Answer in natural language. Consider the 3D positions of the objects in the scene and not just the 2D positions in the image. Is the centerpoint of  black shelving unit with two shelves (highlighted by a red box) at a higher height than wooden dining table (highlighted by a blue box)? Choose between the following options: no or yes
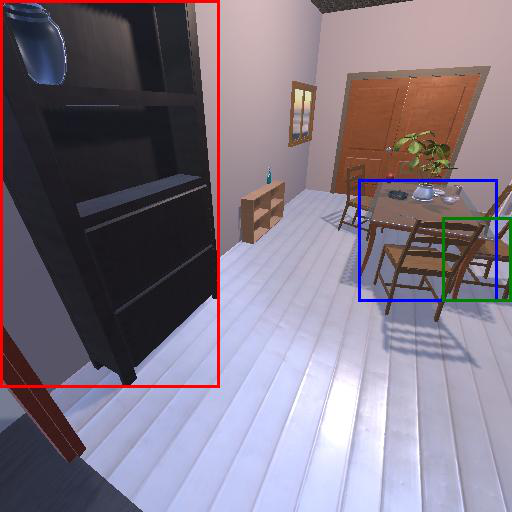
<answer>yes</answer>